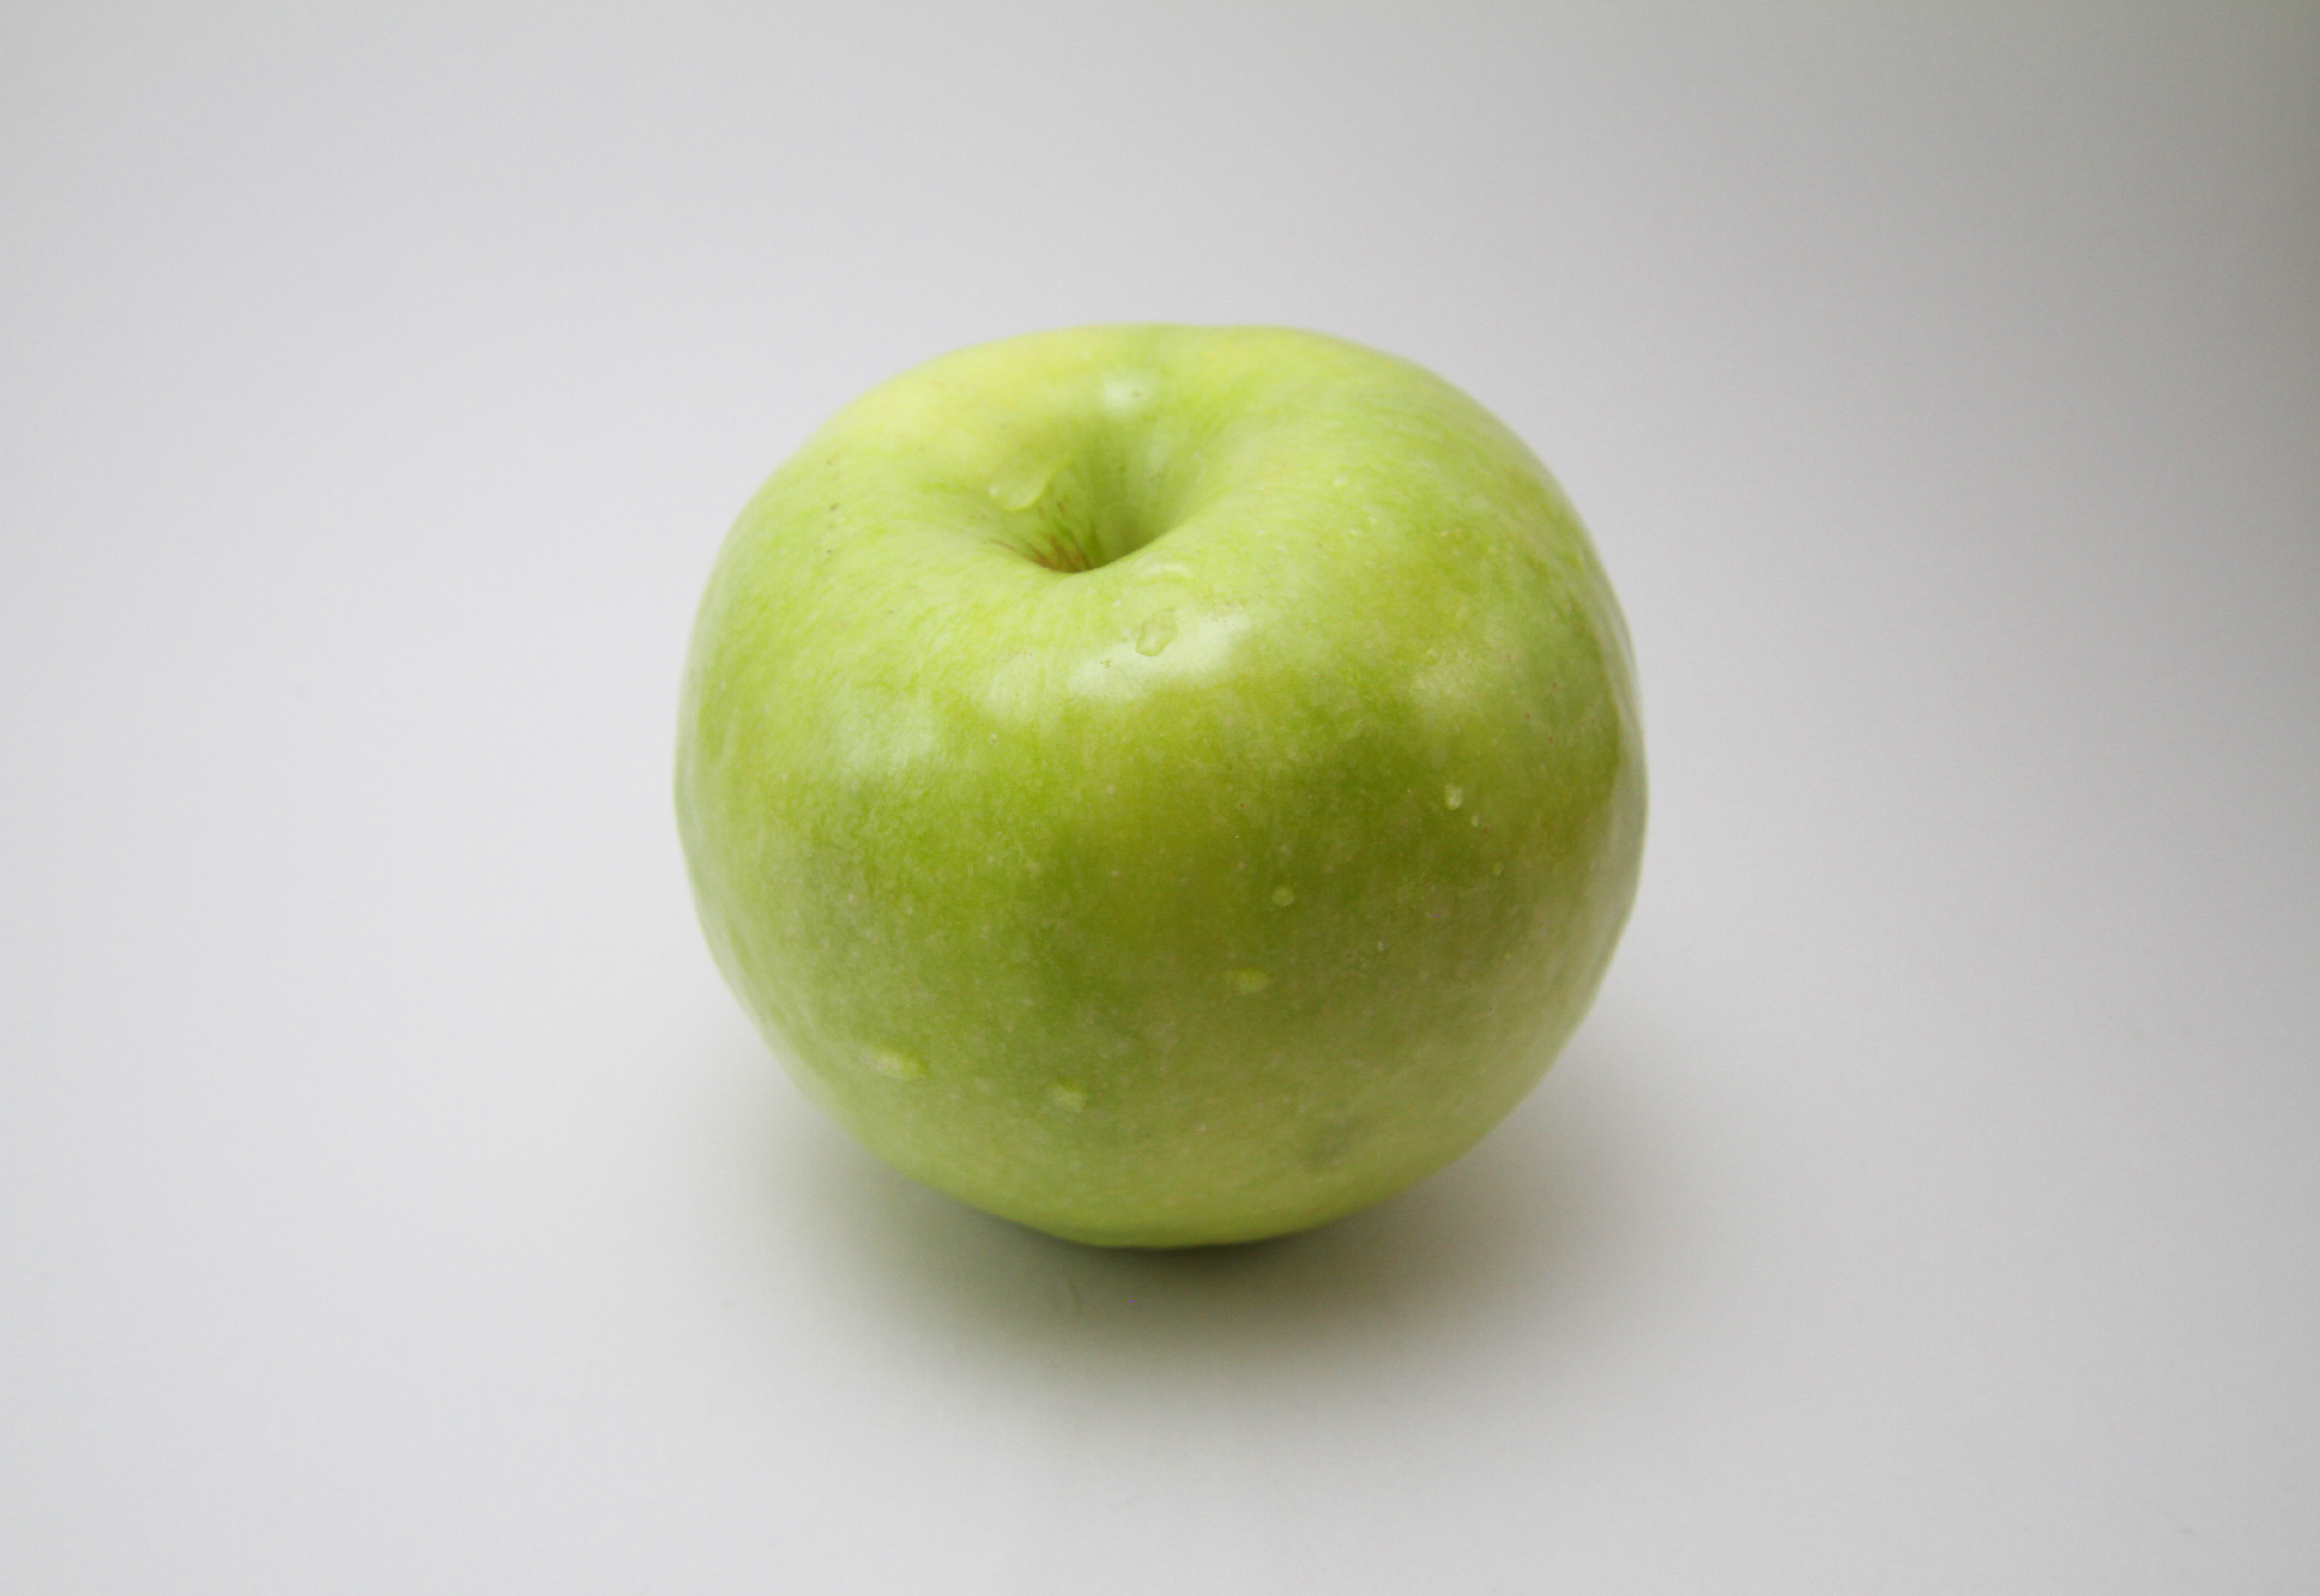
apple, plant, fruit, isolated, food, green, produce, fresh, juicy, healthy, fruits, liqueur, flowering plant, rose family, granny smith, land plant, manzana verde